Type 3 innate lymphoid cells

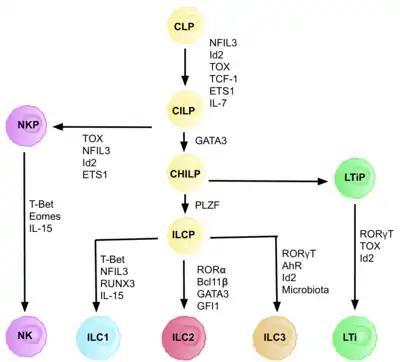
Schematic diagram of the development of ILCs, starting from the common lymphoid progenitor (CLP), mainly based on mouse differentiation pathways. ILC3s are shown in orange.

Type 3 innate lymphoid cells (ILC3) are immune cells from the lymphoid lineage that are part of the innate immune system. These cells participate in innate mechanisms on mucous membranes, contributing to tissue homeostasis, host-commensal mutualism and pathogen clearance. They are part of a heterogeneous group of innate lymphoid cells, which is traditionally divided into three subsets based on their expression of master transcription factors as well as secreted effector cytokines - ILC1, ILC2 and ILC3.